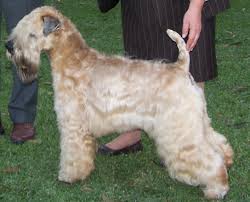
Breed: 235-n000090-soft_coated_wheaten_terrier